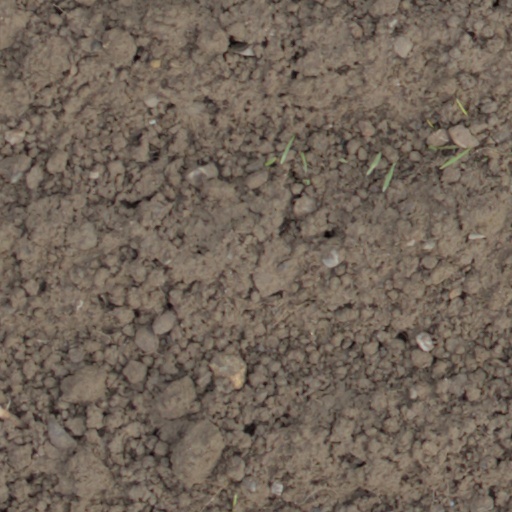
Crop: wheat